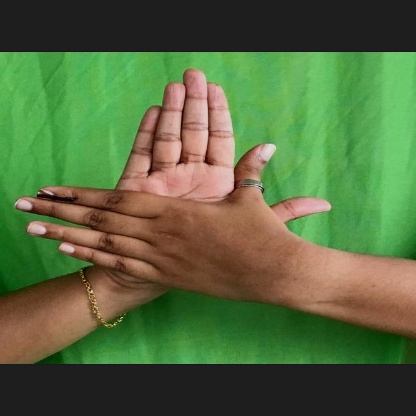
Mudra: Chakra